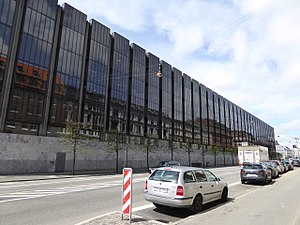
Niels Juels Gade / Historie
Nationalbankens bygning på den sydlige side af gaden.
Niels Juels Gade er en gade i Indre By i København, der går fra Holmens Kanal til Havnegade. Gaden ligger i forlængelse af Christian IV's Bro til Christians Brygge og indgår sammen med dem i Ring 2. Langs hele den sydlige side af gaden ligger Danmarks Nationalbank. På den nordlige side ligger der en række etageejendomme, der primært bruges til erhverv. Desuden ligger Nigers ambassade i gaden. Gaden er opkaldt efter søhelten Niels Juel.